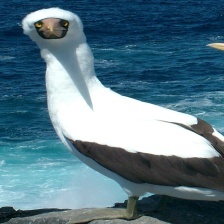
Species: MASKED BOOBY
Scientific name: SULA DACTYLATRA